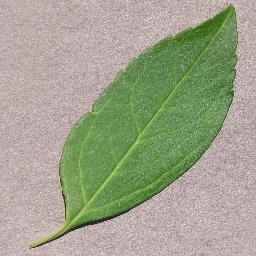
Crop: cherry
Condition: (including_sour)_healthy